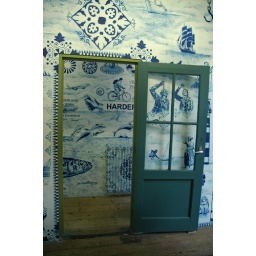
Zuiderzeemuseum, The blue fishvendor. The old house of a fishvendor decorated with handsprayed delft-blue tiles by Hugo Kaagman